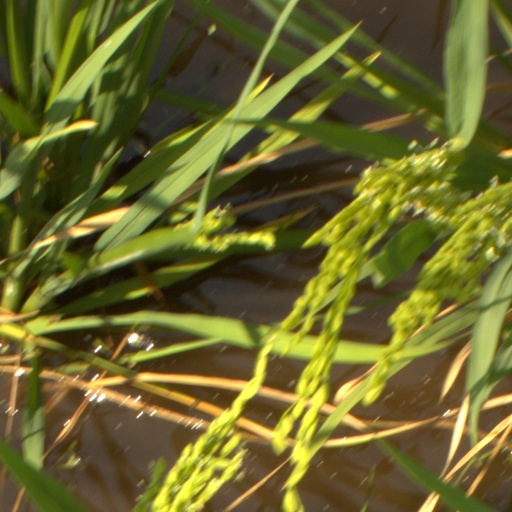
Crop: rice